Jens Stoltenberg

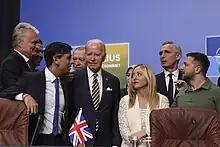
Stoltenberg with Volodymyr Zelenskyy, Giorgia Meloni, Joe Biden, Rishi Sunak, Gitanas Nausėda and Recep Tayyip Erdoğan at the 2023 Vilnius summit

On 21 February 2022, Stoltenberg condemned Russia's diplomatic recognition of two self-proclaimed separatist republics in Donbas.